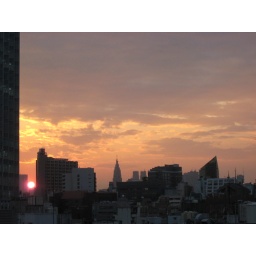
From the roof of my office building in Tokyo.